Opiliones

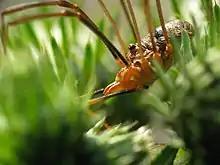
A harvestman (a male "Phalangium opilio"), showing the almost fused arrangement of abdomen and cephalothorax that distinguishes these arachnids from spiders

Harvestmen have a pair of prosomatic defensive scent glands (ozopores) that secrete a peculiar-smelling fluid when disturbed. In some species, the fluid contains noxious quinones. They do not have book lungs, and breathe through tracheae. A pair of spiracles is located between the base of the fourth pair of legs and the abdomen, with one opening on each side. In more active species, spiracles are also found upon the tibia of the legs. They have a gonopore on the ventral cephalothorax, and the copulation is direct as male Opiliones have a penis, unlike other arachnids. All species lay eggs.